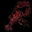
Label: lobster